Felix Weltsch

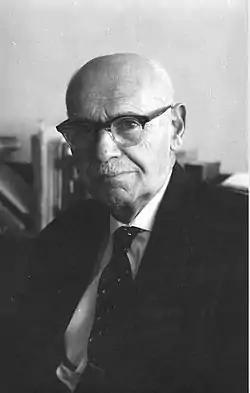
Felix Weltsch

Felix Weltsch (6 October 1884, Prague – 9 November 1964, Jerusalem) was a German-speaking Jewish librarian, philosopher, author, editor, publisher and journalist. A close friend of Max Brod, Ludwig Winder and Franz Kafka, he was one of the most important Zionists in Bohemia.